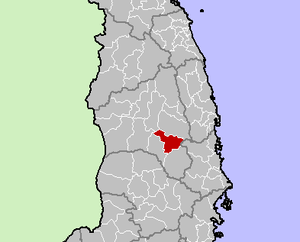
Ayun Pa ou Cheo Reo est une ville de la province de Gia Lai, dans les montagnes centrales du Viêt Nam.